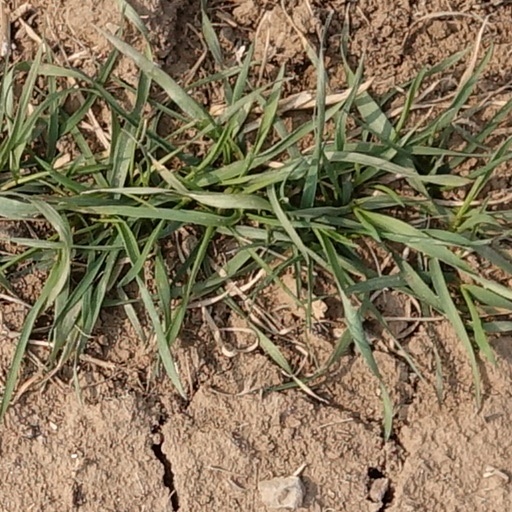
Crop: wheat